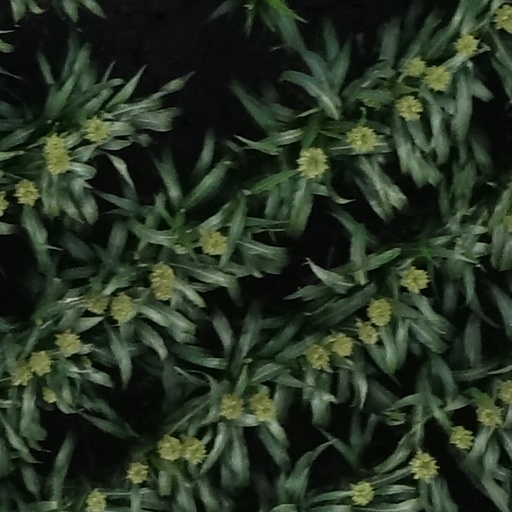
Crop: sorghum